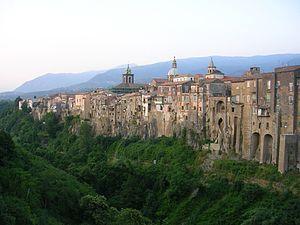
L'association I Borghi più belli d'Italia est née en mars 2001 sous l'impulsion de Conseil du tourisme de l'ANCI.
Sant'Agata de' Goti est une commune italienne de la province de Bénévent dans la Région de Campanie en Italie